Copper alloys in aquaculture

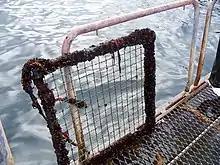
Section of a fish net on a salmon farm near Puerto Montt, Chile. The copper alloy woven mesh inside the frame has resisted biofouling whereas PVC (i.e., the frame around the mesh) is heavily fouled.

Copper–zinc brass alloys are currently (2011) being deployed in commercial-scale aquaculture operations in Asia, South America and the US (Hawaii). Extensive research, including demonstrations and trials, are currently being implemented on two other copper alloys: copper-nickel and copper-silicon. Each of these alloy types has an inherent ability to reduce biofouling, pen waste, disease, and the need for antibiotics while simultaneously maintaining water circulation and oxygen requirements. Other types of copper alloys are also being considered for research and development in aquaculture operations.